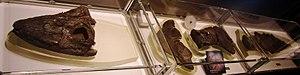
Futabasaurus est un genre éteint de plésiosaures, un membre basal de la famille des Elasmosauridae. Ses restes fossiles n'ont été découverts que sur un seul site au Japon, dans la région de Fukushima. Ils proviennent de sédiments du membre Irimazawa de la formation géologique de Tamayama, dans un niveau stratigraphique daté du Crétacé supérieur, soit il y a environ 85 Ma.